MIT Engineers

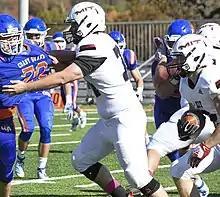
A football game between MIT and the United States Coast Guard Academy in 2019

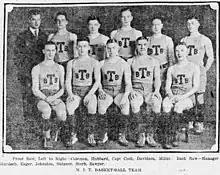
MIT basketball team for the 1922–23 season

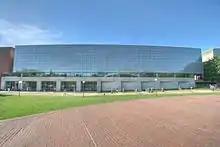
Zesiger Sports and Fitness Center

MIT's men's ice hockey team was one of the earliest collegiate hockey programs in the United States. It "was organized in the winter of 1899 to introduce the Canadian game of Hockey in the Institute". The team has played almost continually since.